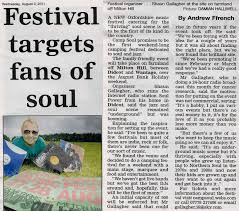
Label: paper